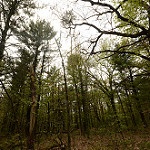
Label: forest